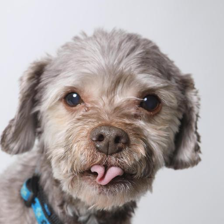
Label: animals